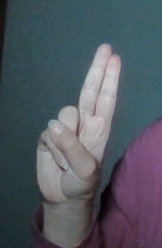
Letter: taa